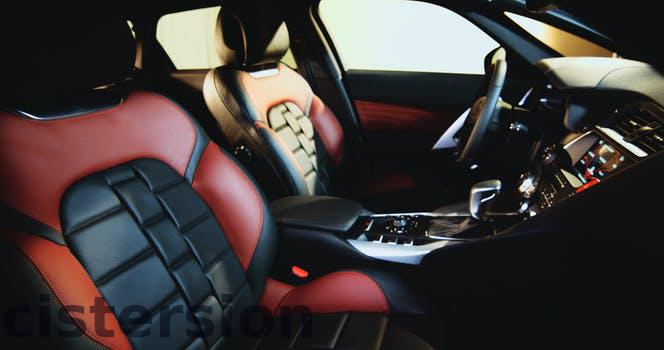
Label: Watermark